Merpati Nusantara Airlines Flight 9760D

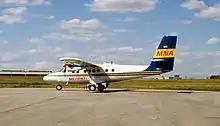
A Merpati Nusantara Airlines DHC-6, similar aircraft to the one involved the crash

Merpati Nusantara Airlines Flight 9760D was a domestic commercial passenger 50-minutes flight, flying from Sentani Airport in Papua's Province Jayapura to Oksibil Airport in Oksibil, Indonesia operated by a de Havilland Canada DHC-6 Twin Otter 300. On Sunday, August 2, 2009, while carrying fifteen people over Papua, the aircraft went missing en route. Its wreckage was found a few miles from Oksibil two days later. All 12 passengers and 3 crew members were killed in the accident.